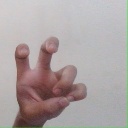
अक्षर: छ